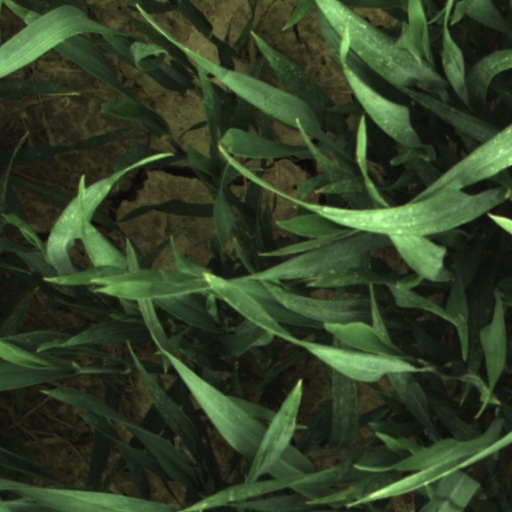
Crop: wheat